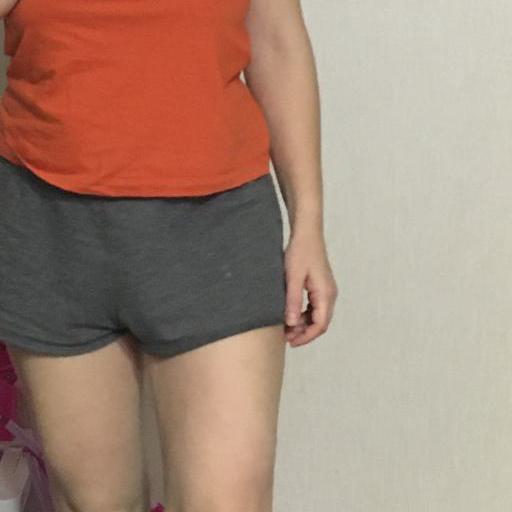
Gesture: no_gesture